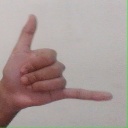
अक्षर: द